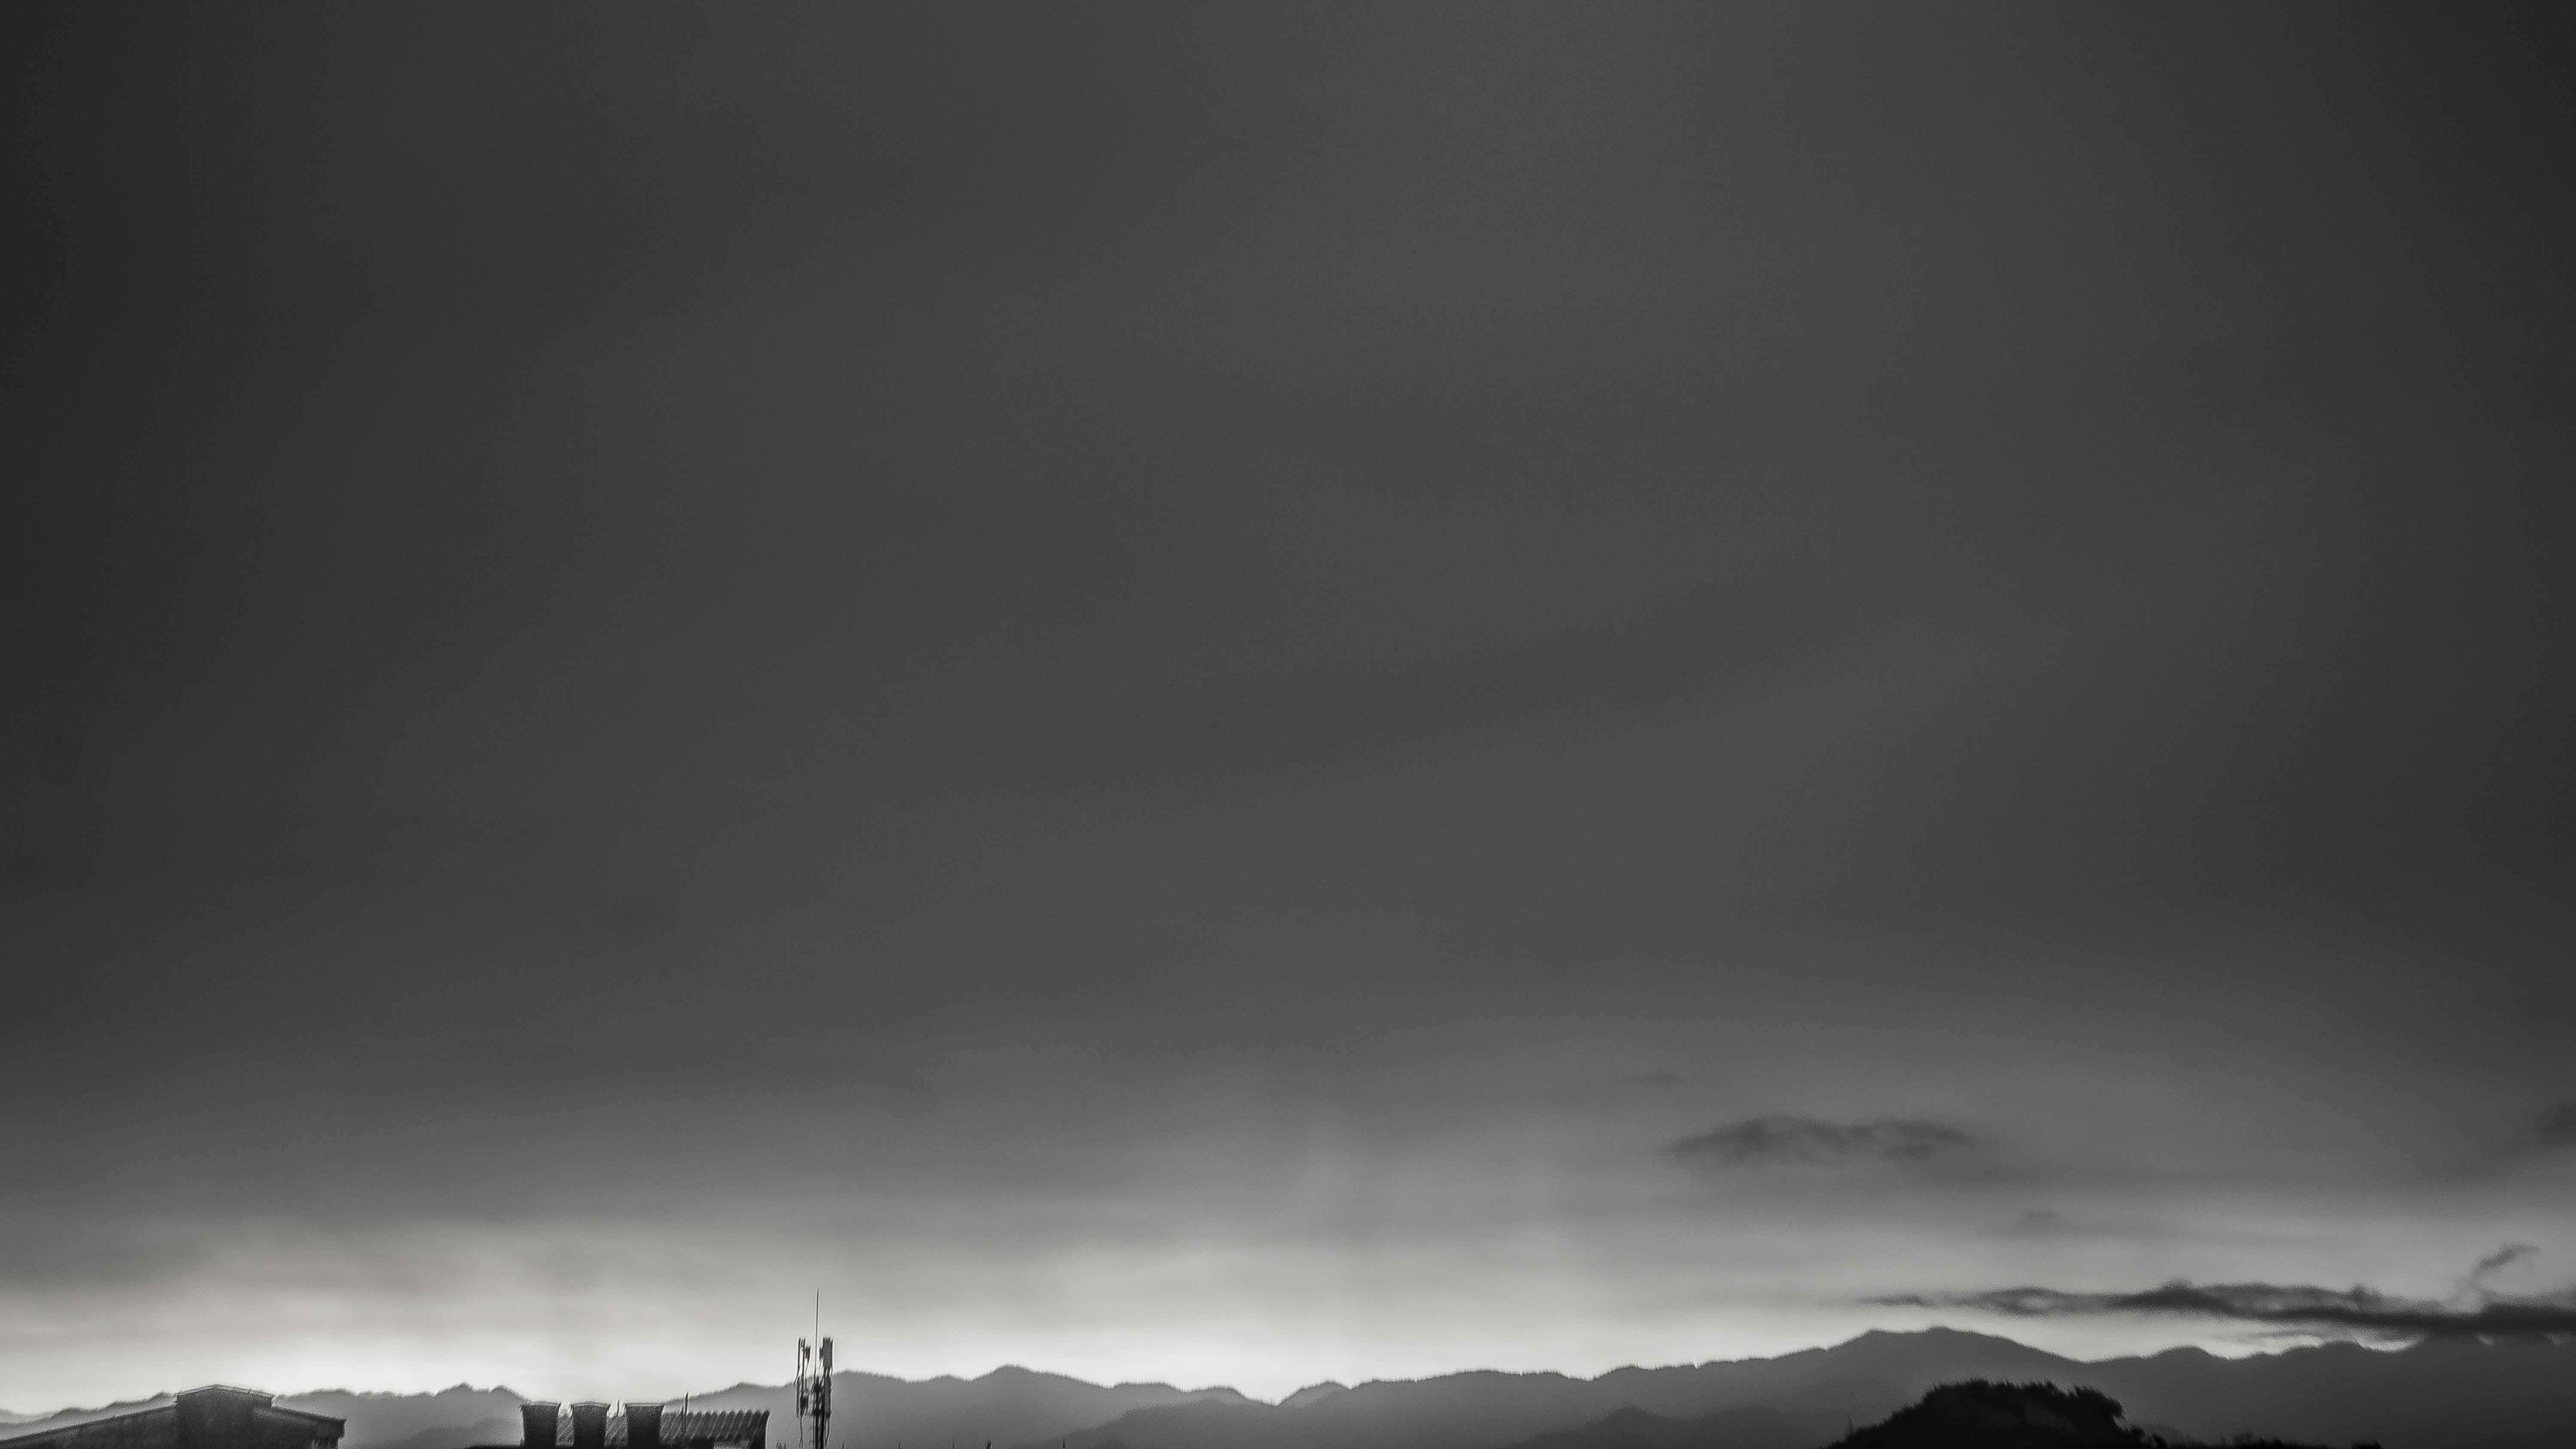
cloud, black and white, sky, atmosphere, weather, storm, darkness, monochrome, aurora, lightning, thunder, thunderstorm, phenomenon, meteorological phenomenon, monochrome photography